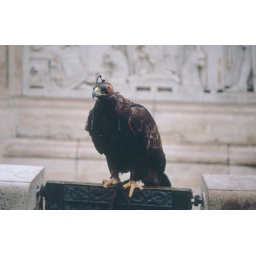
large, curious, female golden eagle, Budapest; I took this picture; in focus